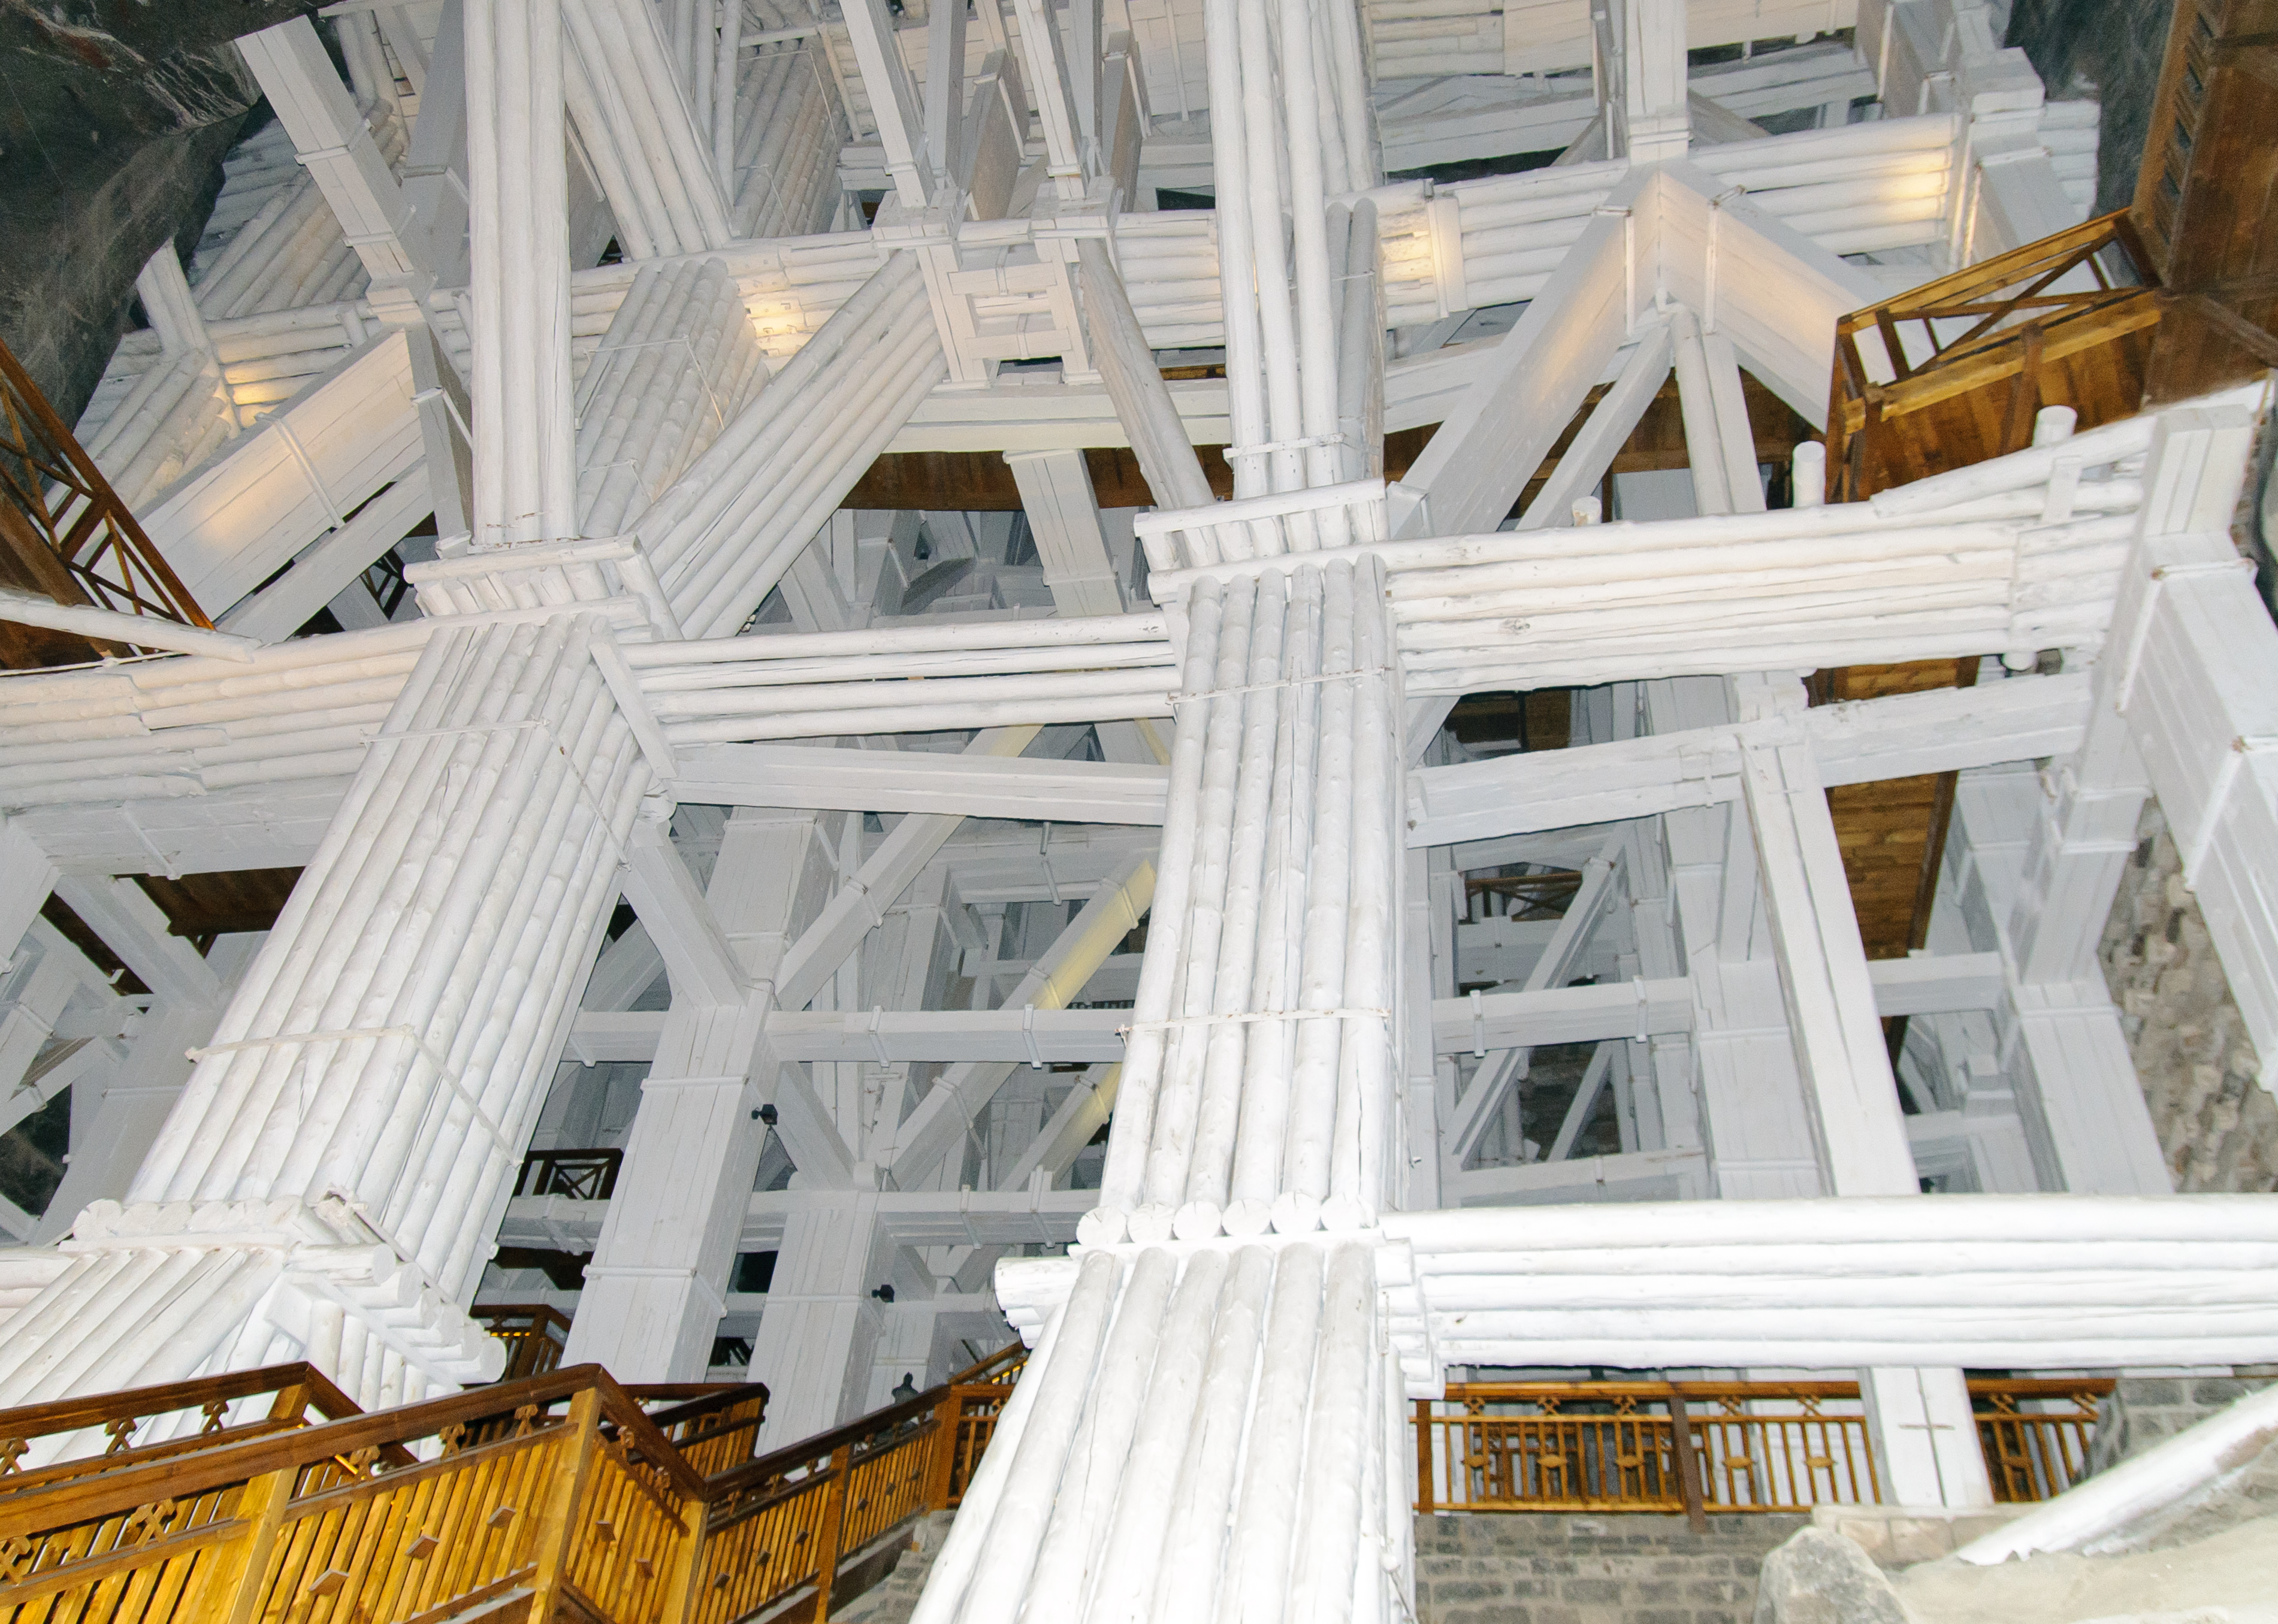
architecture, structure, wood, window, roof, ceiling, column, facade, nikon, design, krakow, d300, daylighting